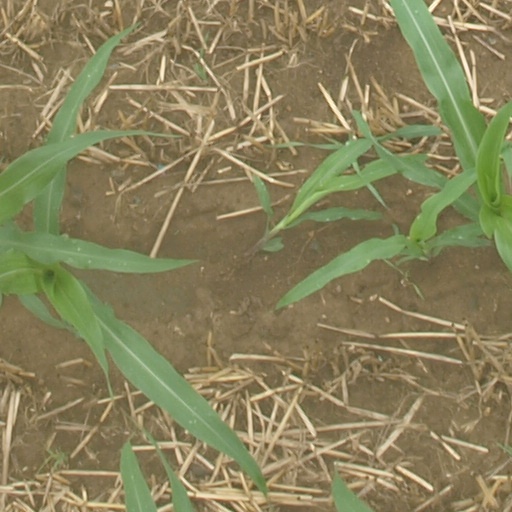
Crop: maize; corn